List of attendance figures at domestic professional sports leagues

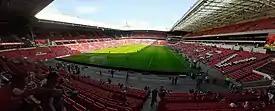
In 2019–20, PSV Eindhoven drew an average home attendance of 33,625.

The table below lists domestic professional sports leagues from around the world by total attendances for the last completed season for which data is available. The following points should be considered: